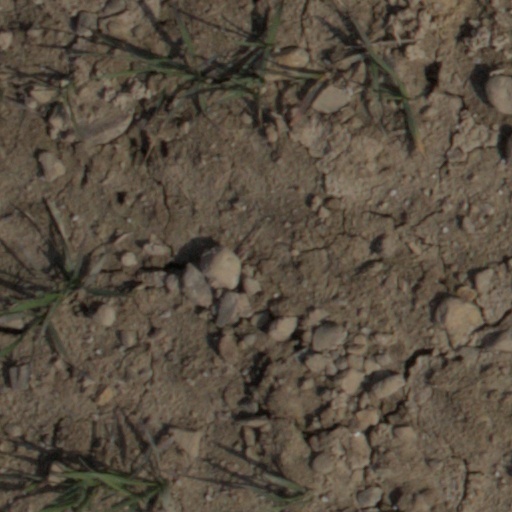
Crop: wheat